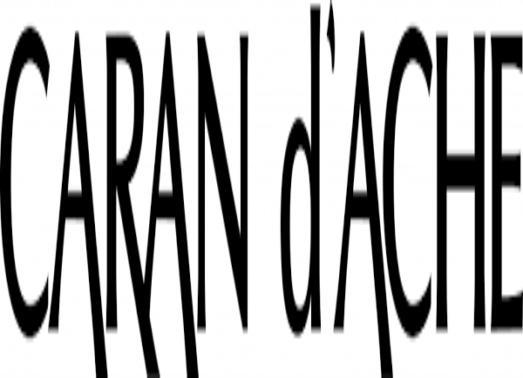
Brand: caran d'ache
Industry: Necessities